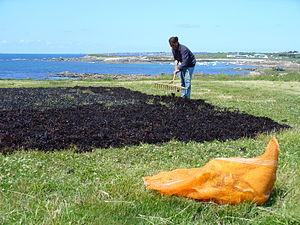
La récolte du goémon est une pratique rythmant l’économie de la Bretagne et constituant une branche professionnelle à part entière.